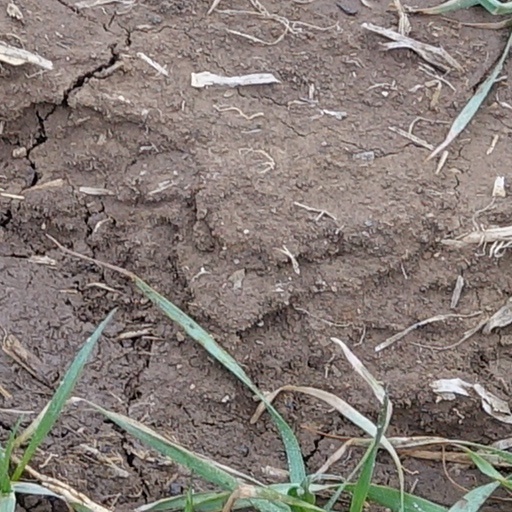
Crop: wheat